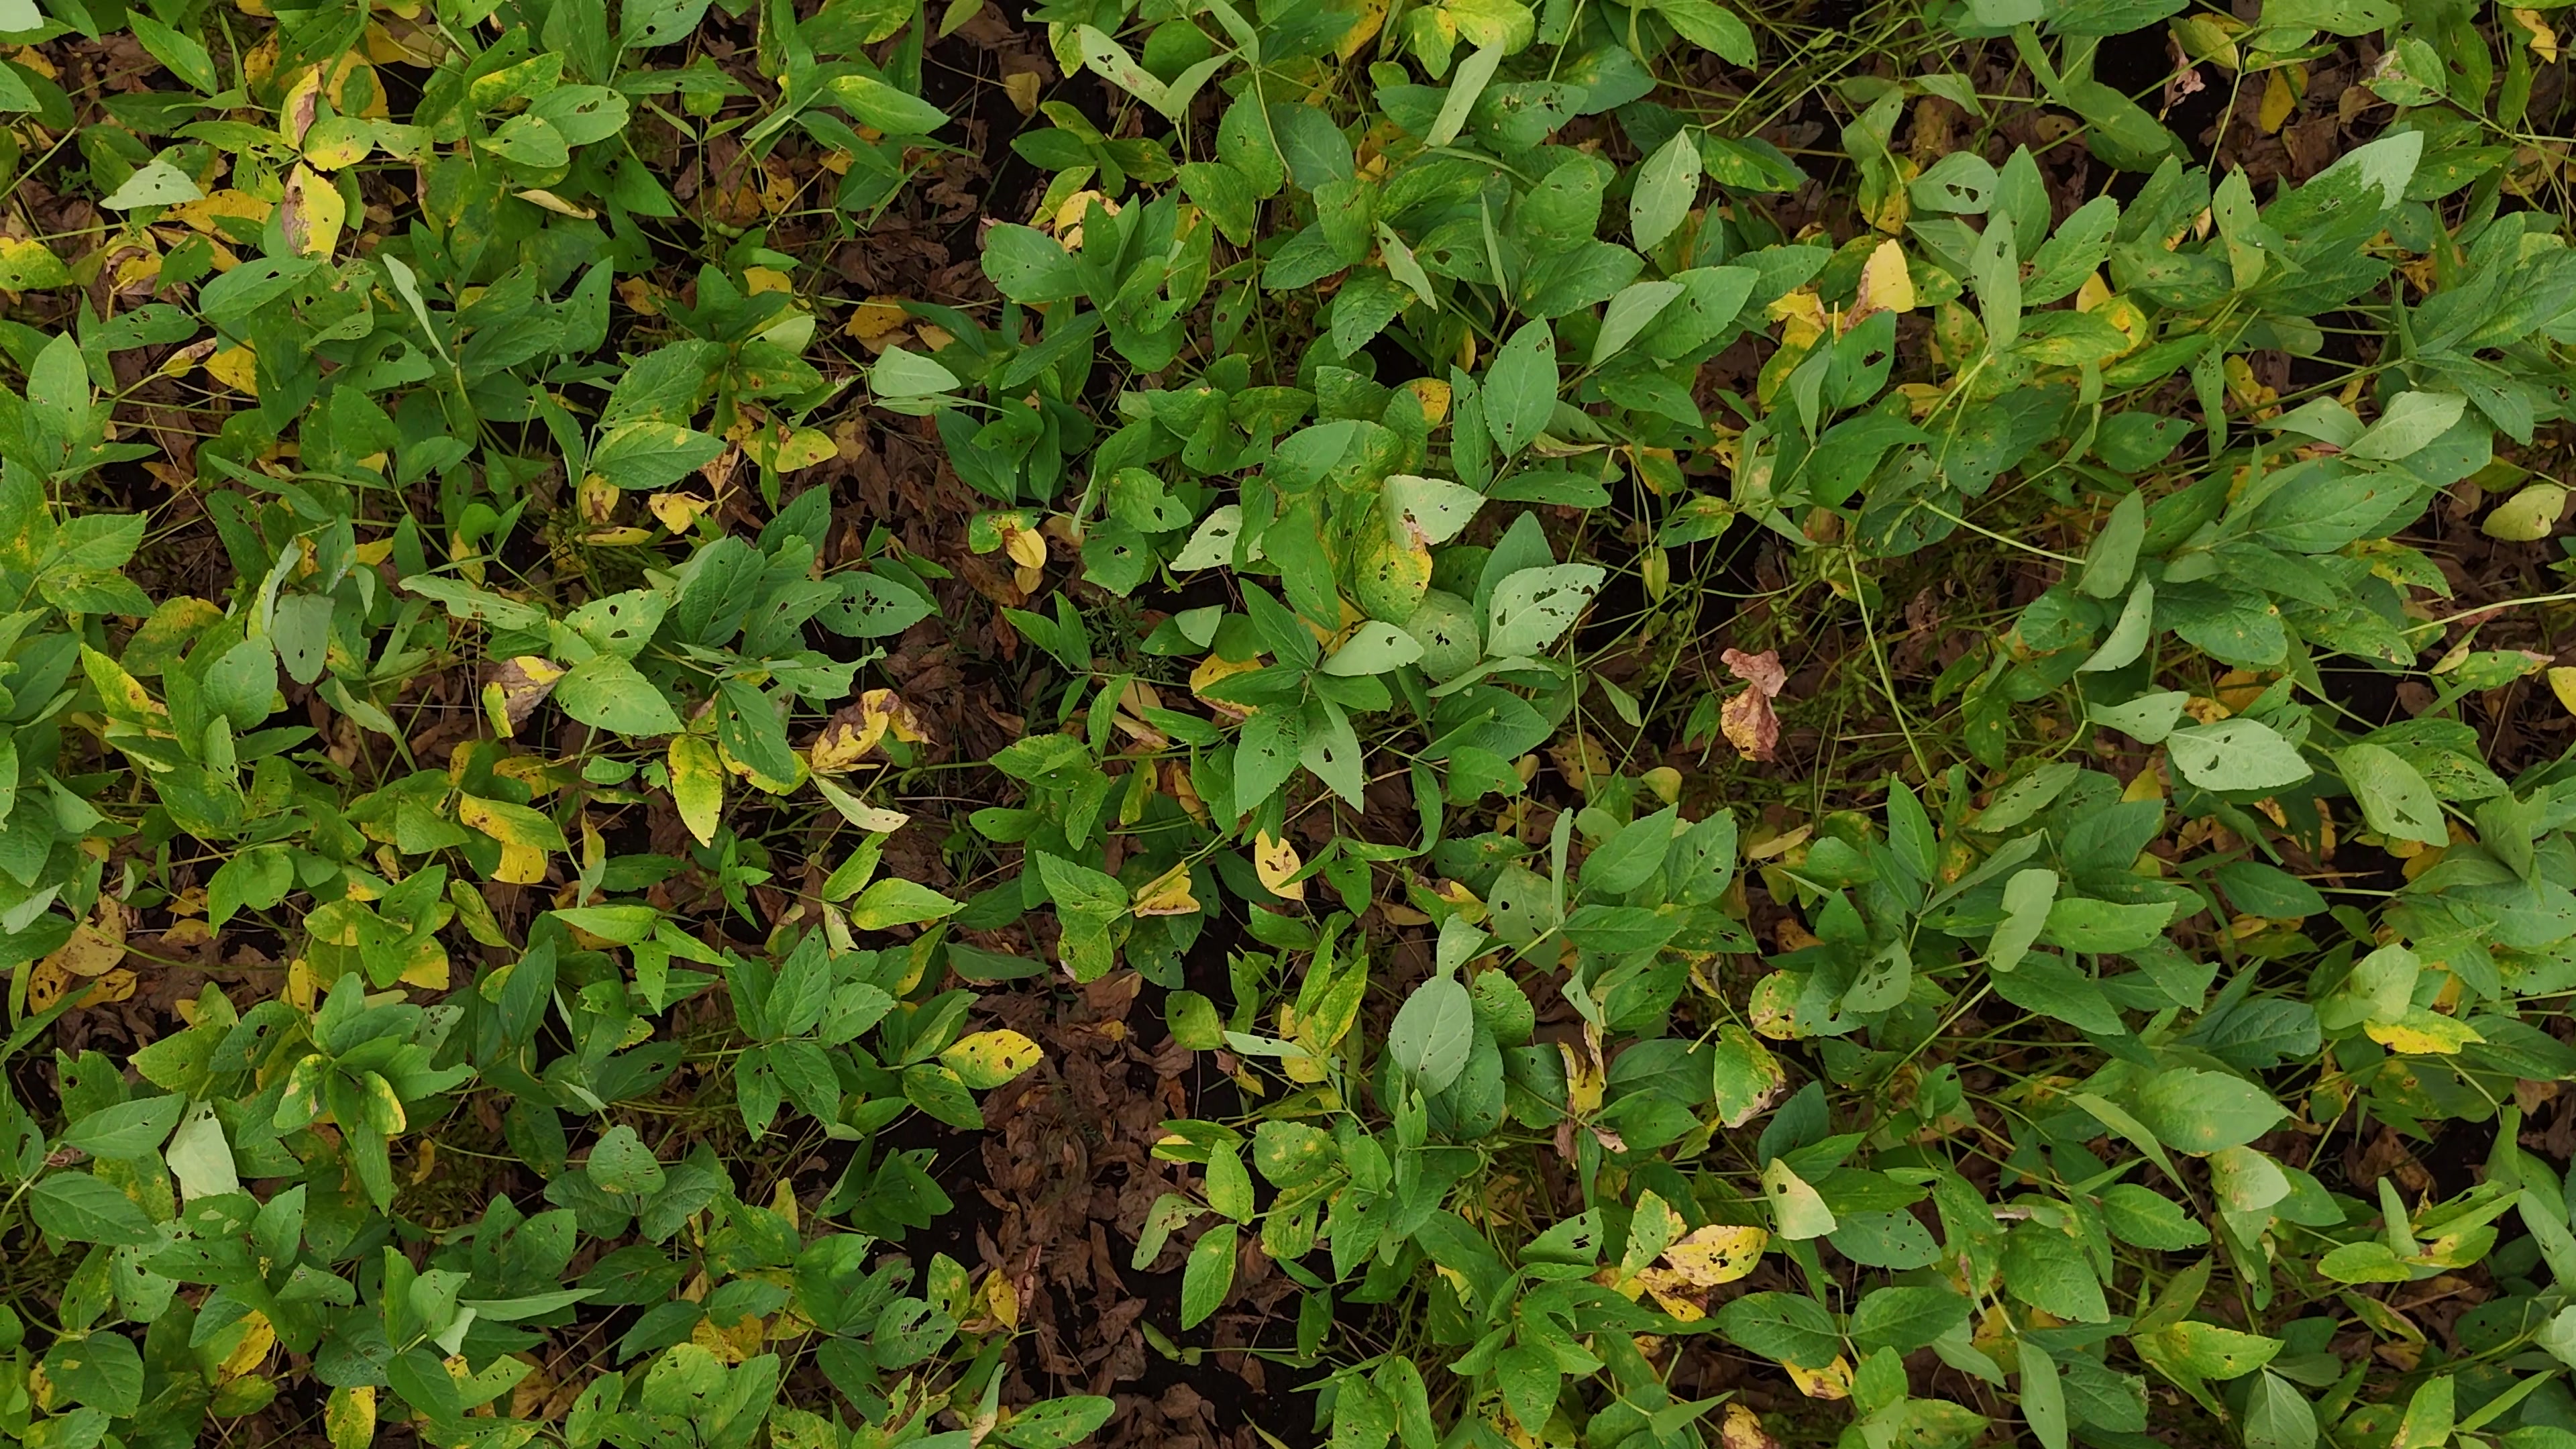
Label: Rust